Château de Castagnac

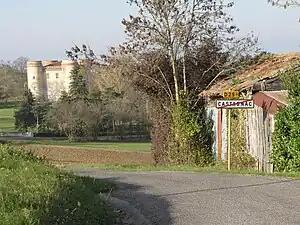

The Château de Castagnac is a castle in the "commune" of Castagnac in the Haute-Garonne "département" of France, 40 km (25 miles) south of Toulouse.